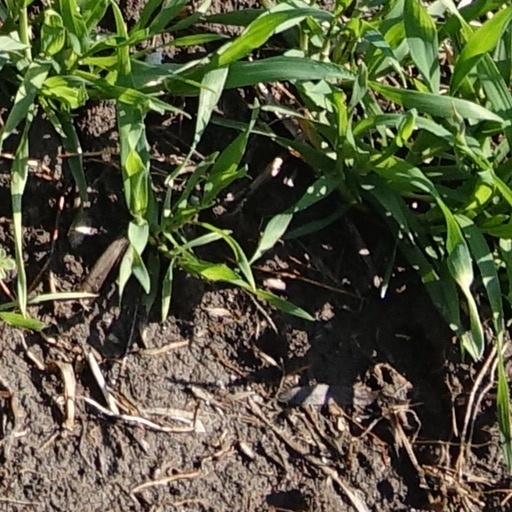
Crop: wheat